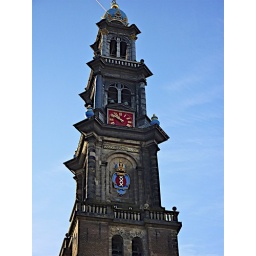
A beautiful clock tower in Amsterdam